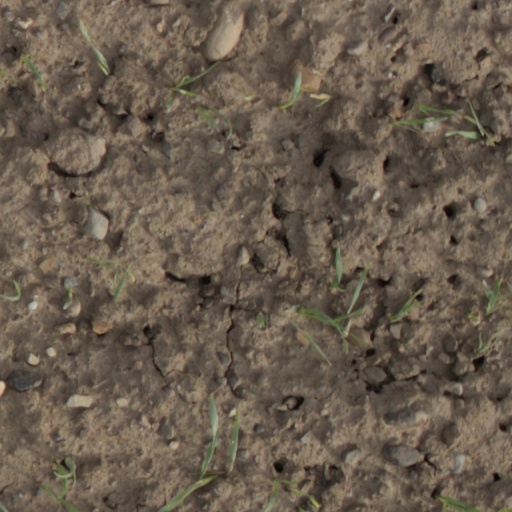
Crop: wheat